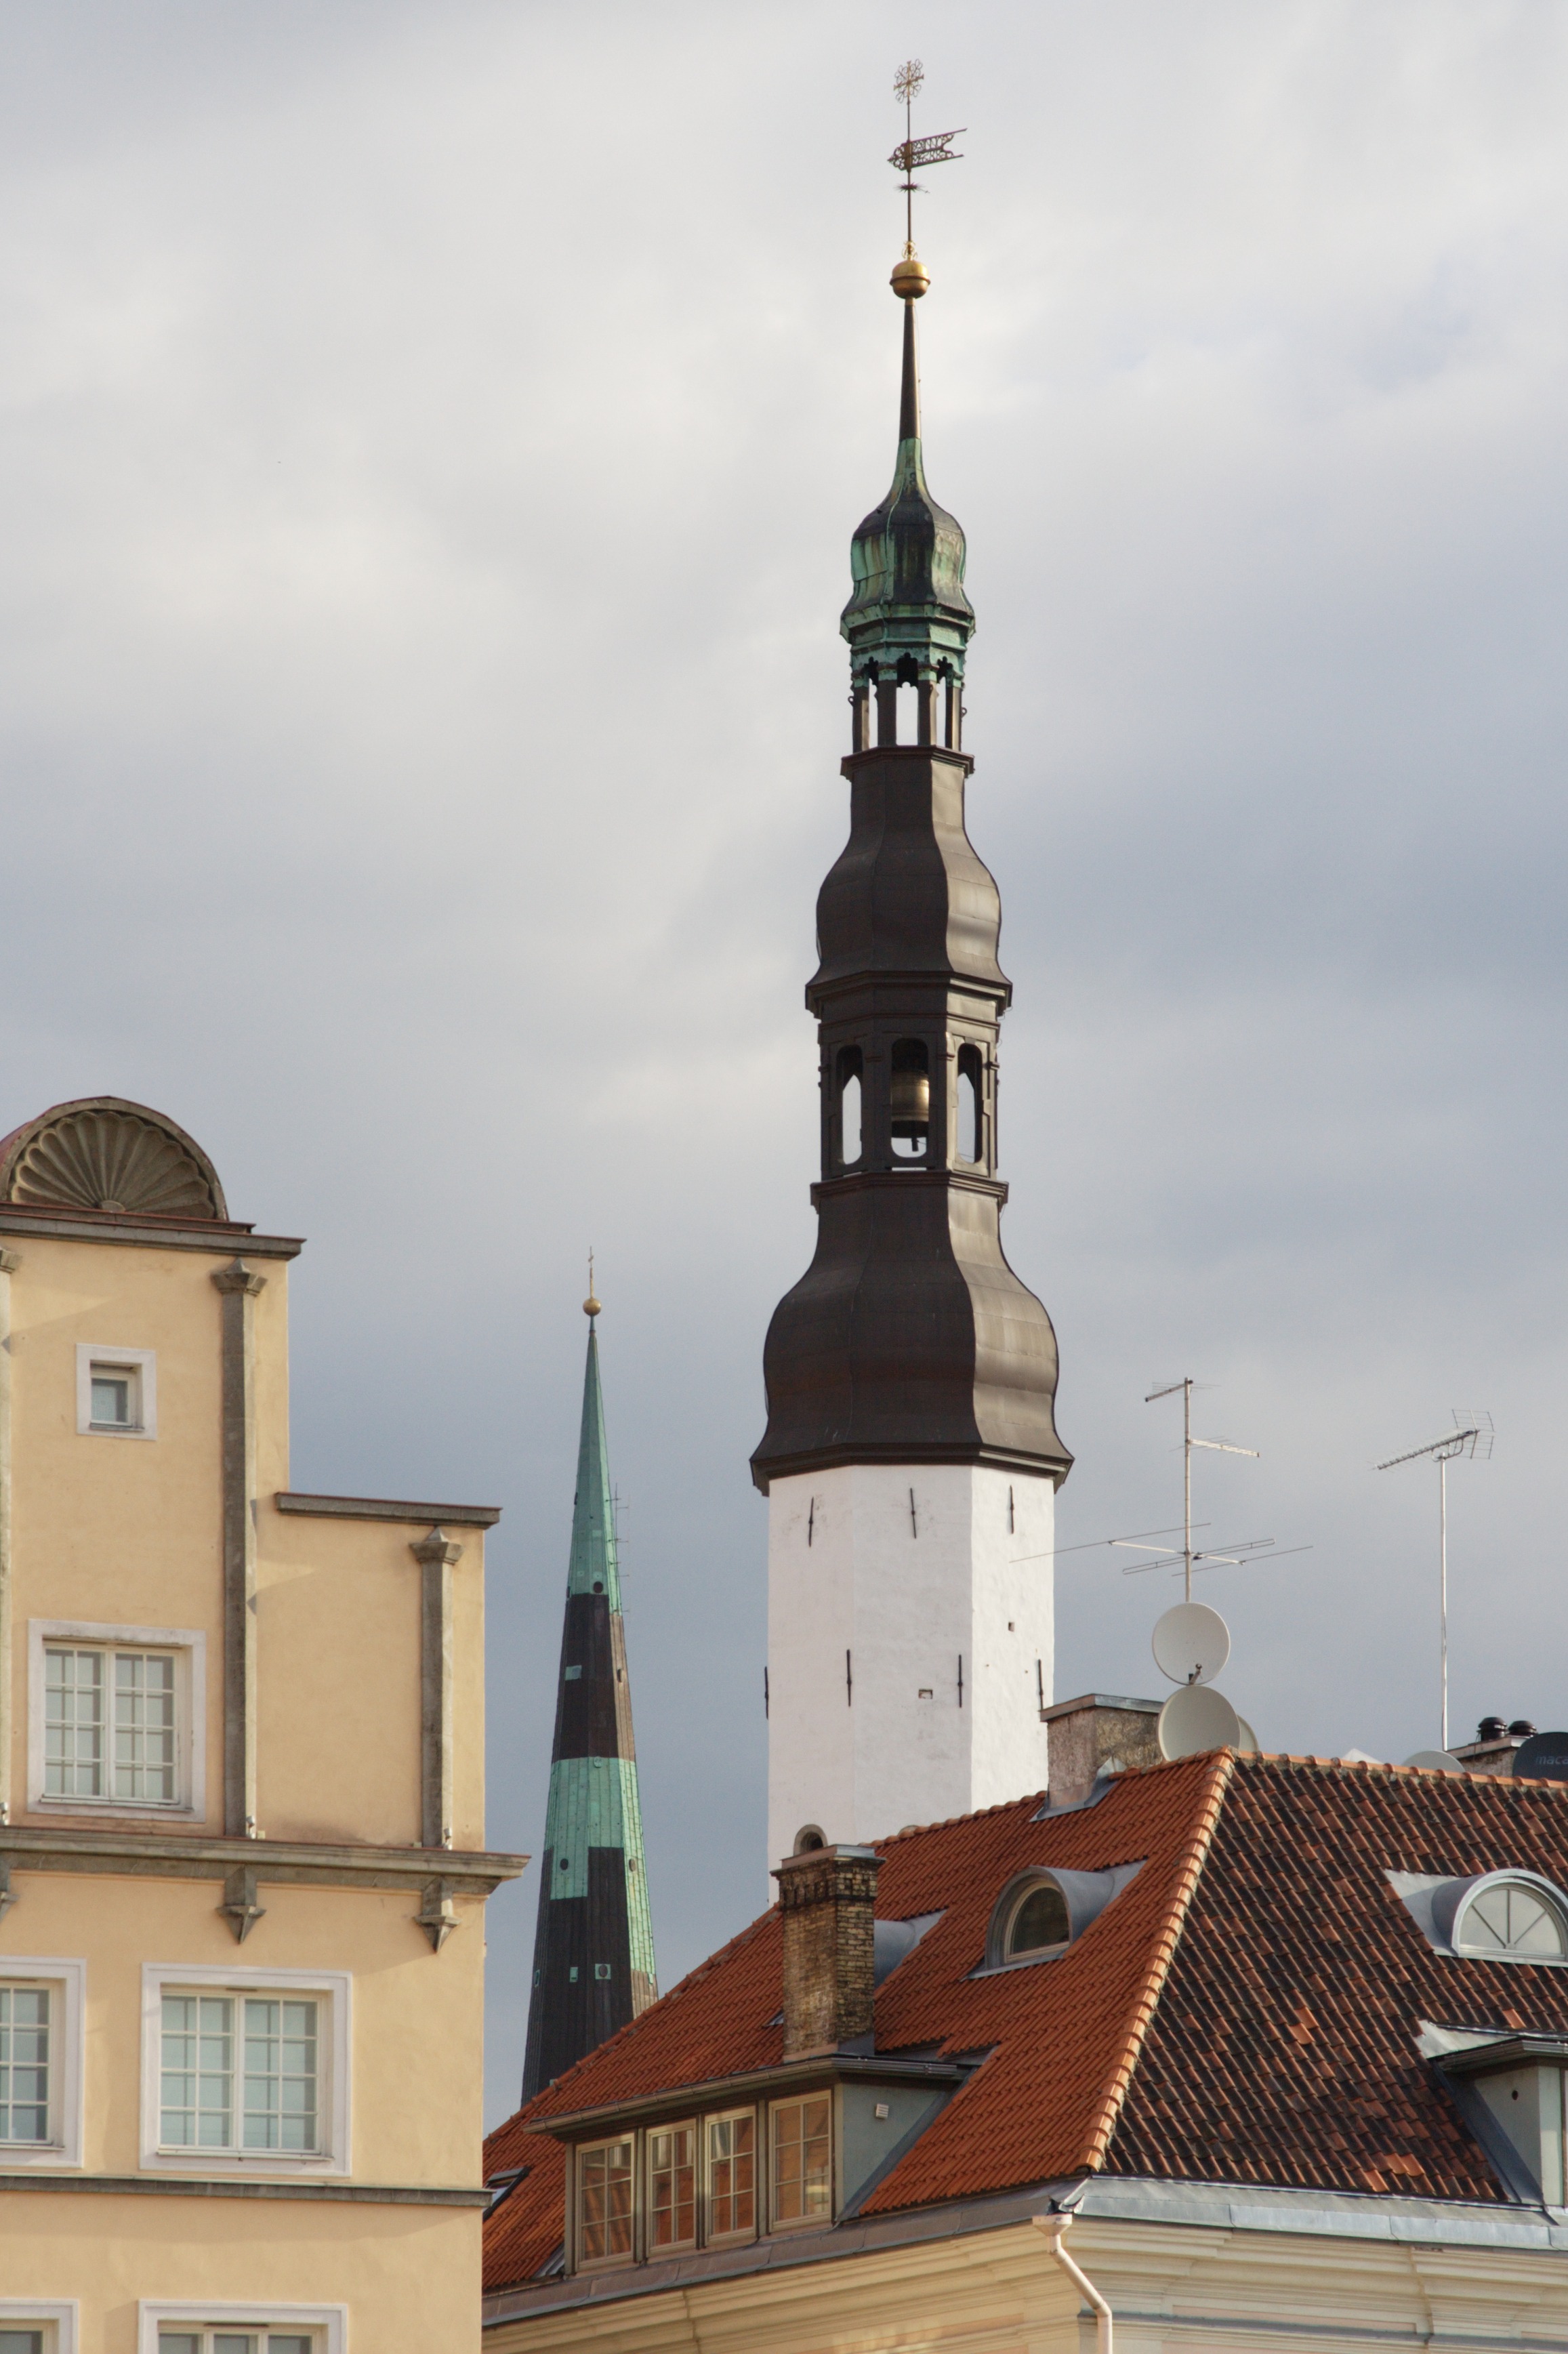
town, city, tower, landmark, place of worship, clock tower, bell tower, old town, spire, steeple, estonia, tallinn, human settlement